Princess Augusta Sophia of the United Kingdom

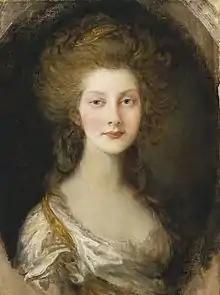
Princess Augusta, aged thirteen.

The young Augusta was a great favourite of Miss Planta, who called her "the handsomest of all the Princesses" though compared to her older sister, she was considered "childish". However, the princess's personality was painfully shy, she stammered when in front of people she did not know. From an early age, Augusta was fixed on being good and was often upset when she did not succeed. Her behaviour veered in between troublesome and well-mannered. She sometimes threw tantrums and hit her governesses, though she also often had a calm disposition and family-minded ways. She strongly disliked the political tensions that by 1780 had sprung up between her elder brothers and their parents, and preferred to occupy herself with her coin collection. As all her sisters were, Augusta was sheltered from the outside world so much that her only friends were her attendants, with whom she kept up a frequent correspondence.